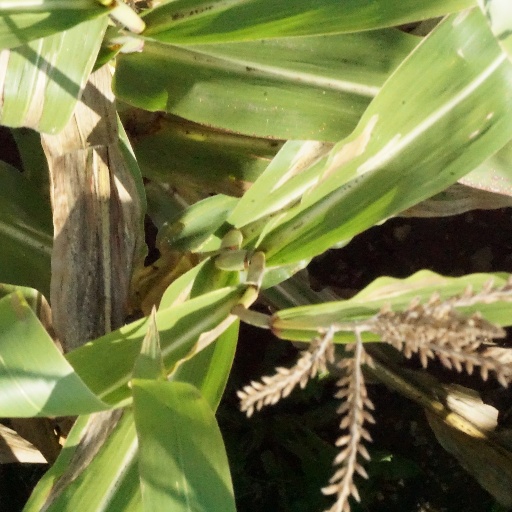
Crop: maize; corn